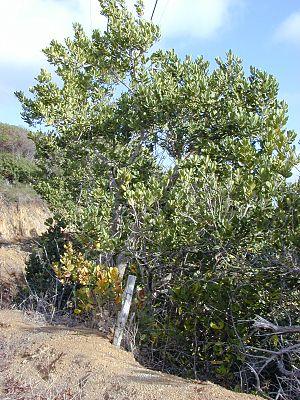
"Père Francisco Noronha est né en 1748 à Séville en Espagne et décédé le 12 janvier 1788 à l'ile Maurice. C'était un physicien et botaniste espagnol qui résida quelque temps aux Philippines à Manille dans l'ile de Luçon, il travailla intensément à l’organisation du Royal Botanic Garden en l’approvisionnant avec des plantes importantes. Trois ensembles de ses dessins à l'aquarelle de plantes de Java et un groupe de 108 dessins numérotés existent toujours. Williams le décrit comme ""un médecin espagnol et un botaniste qui avait visité Madagascar"", tandis que Zuidevaart et Van Gent l'appellent ""un botaniste de Manille efficace et qualifié "" qui en 1786 avait repris de la supervision du musée de la Société Batave d'Arts et de Sciences à Java.